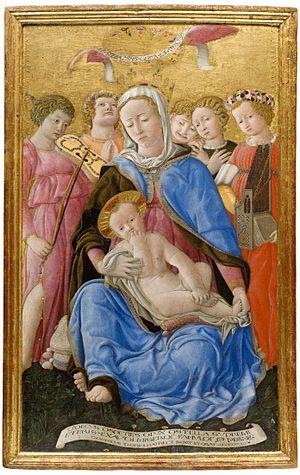
Cette page recense les diverses représentations artistiques de la Vierge Marie pendant les différents épisodes de sa vie, sans toutefois mentionner tous les épisodes de la Passion du Fils, ces épisodes, avec ou sans la présence de Marie, étant largement détaillés dans la page Représentation artistique de Jésus-Christ. Elle est essentiellement centrée sur les représentations en peinture depuis l'époque Renaissance en occident.
Le terme primitifs italiens désigne les peintres en Italie qui amorcent le changement du traitement de la peinture dans la période du Trecento voire du Duecento, en introduisant trois principes nouveaux : l'humanisation des personnages représentés, l'apparition des paysages et des architectures complexes, en passant d'un style italo-byzantin à un style typiquement et proprement italien en plus des arguments stylistiques du gothique français.
La Vierge de l'humilité est une des variantes iconographiques de la peinture chrétienne du thème de la Vierge à l'Enfant.